Born This Way Ball

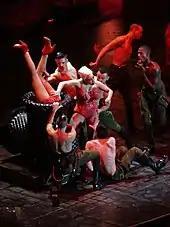
Lady Gaga performing her hit "Poker Face", wearing a re-creation of her infamous meat dress

Reviews of the North American leg were mostly positive; in the "Vancouver Sun", François Marchand praised the show, stating that "Unlike Madonna, whose latest Vancouver appearance was dominated by violent imagery and a borderline bullying attitude toward her longtime fans, Gaga continued to carry her trademark message of empowerment and self-love". Jeva Lange's review in "Seattle Weekly" of the Tacoma show echoed the praise given to the Vancouver shows, believing that "her voice, costumes, and lyrical honesty were not only completely unforgettable, they were inspiring". Rich Lopez from the "Dallas Voice" praised the show and Gaga's "relentlessness in giving a dynamic performance", saying that "She shocked, she touched, she served diva realness, and like those four fans onstage (as well as the ones who joined her in the "Marry the Night" finale), she made everyone feel special." "The Arizona Republic"s Joe Golfen also gave the Phoenix show a positive review, stating: "The nearly two-and-a-half hour show, a stop on her worldwide "Born This Way Ball", highlighted everything that has made Lady Gaga such a phenomenon. There were outrageous outfits, elaborate set pieces, sexy dance numbers, and messages of self-respect and gay rights. Plus, all those hit songs." Golfen also added: "That packed arena of screaming fans made it clear that her star wasn't going to be fading away anytime soon."